Picón

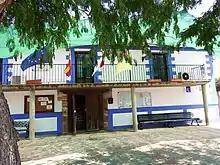
Picón - Town Hall

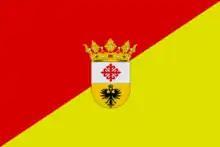
Flag of Picón

Picón is a municipality in Ciudad Real, Castile-La Mancha, Spain. It has a population of 661. It was also a province in New Spain